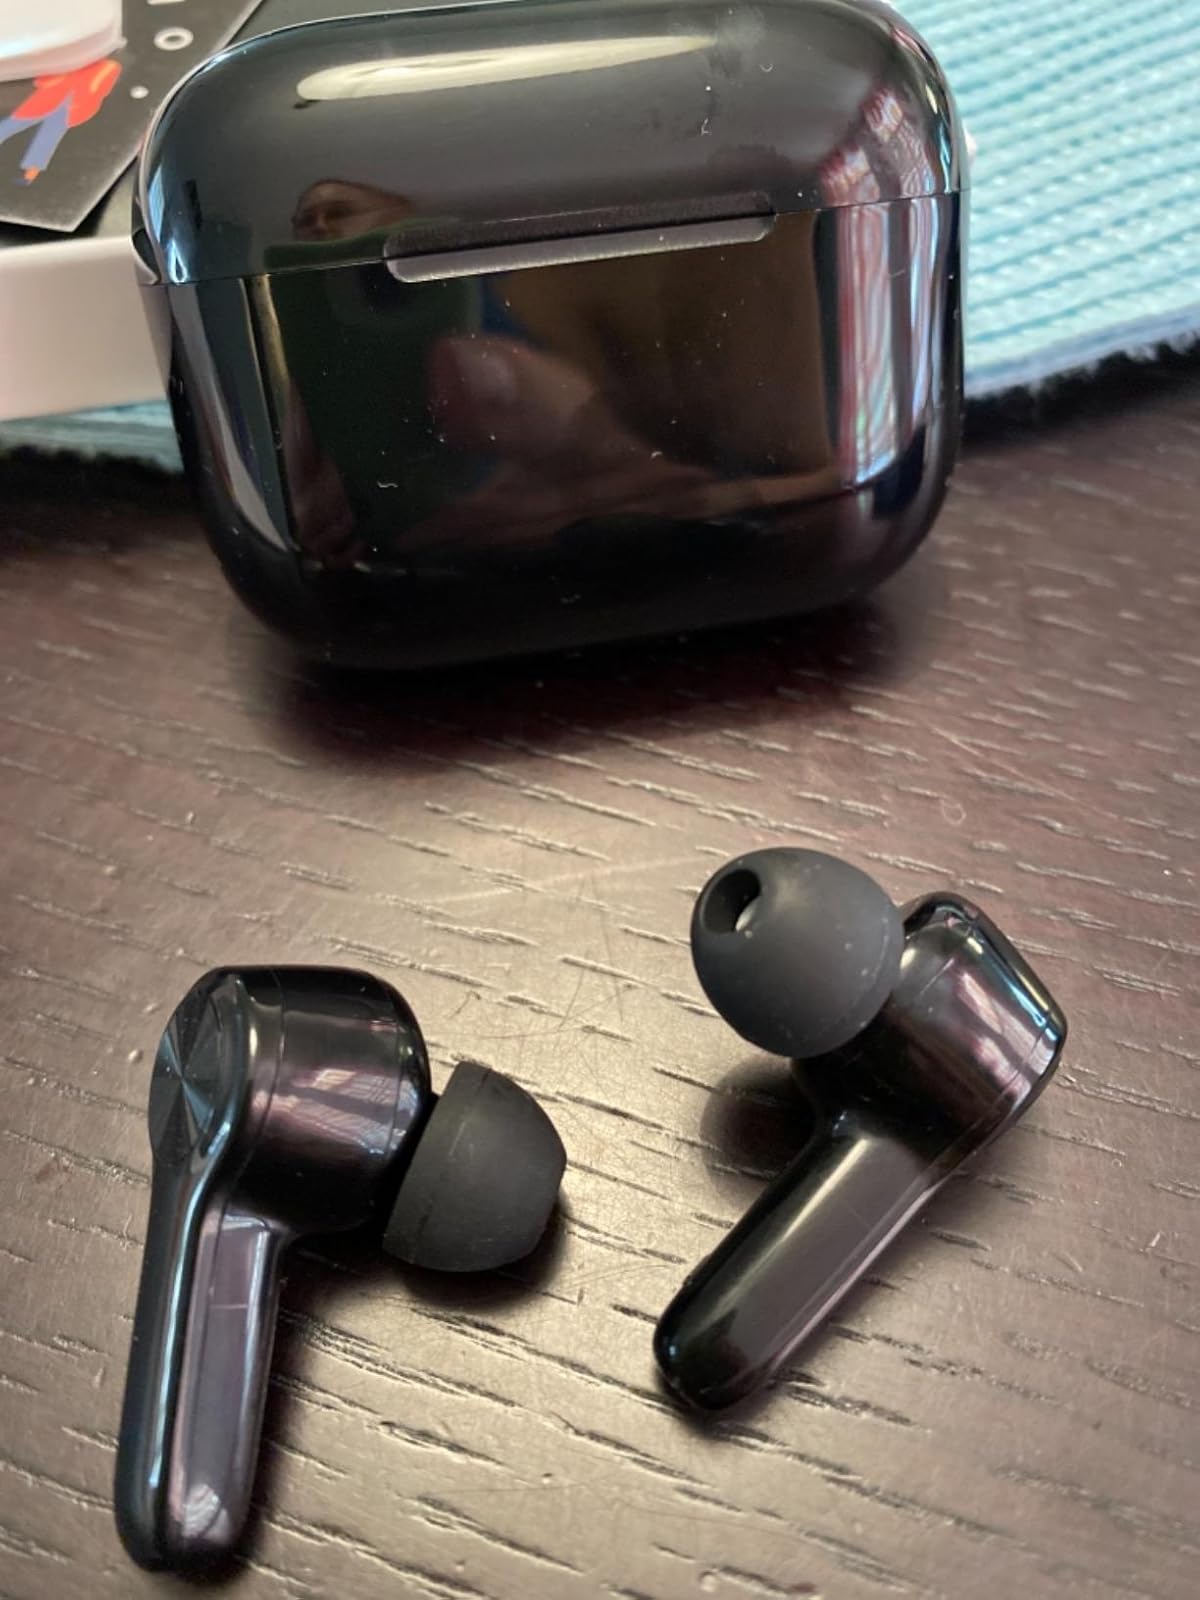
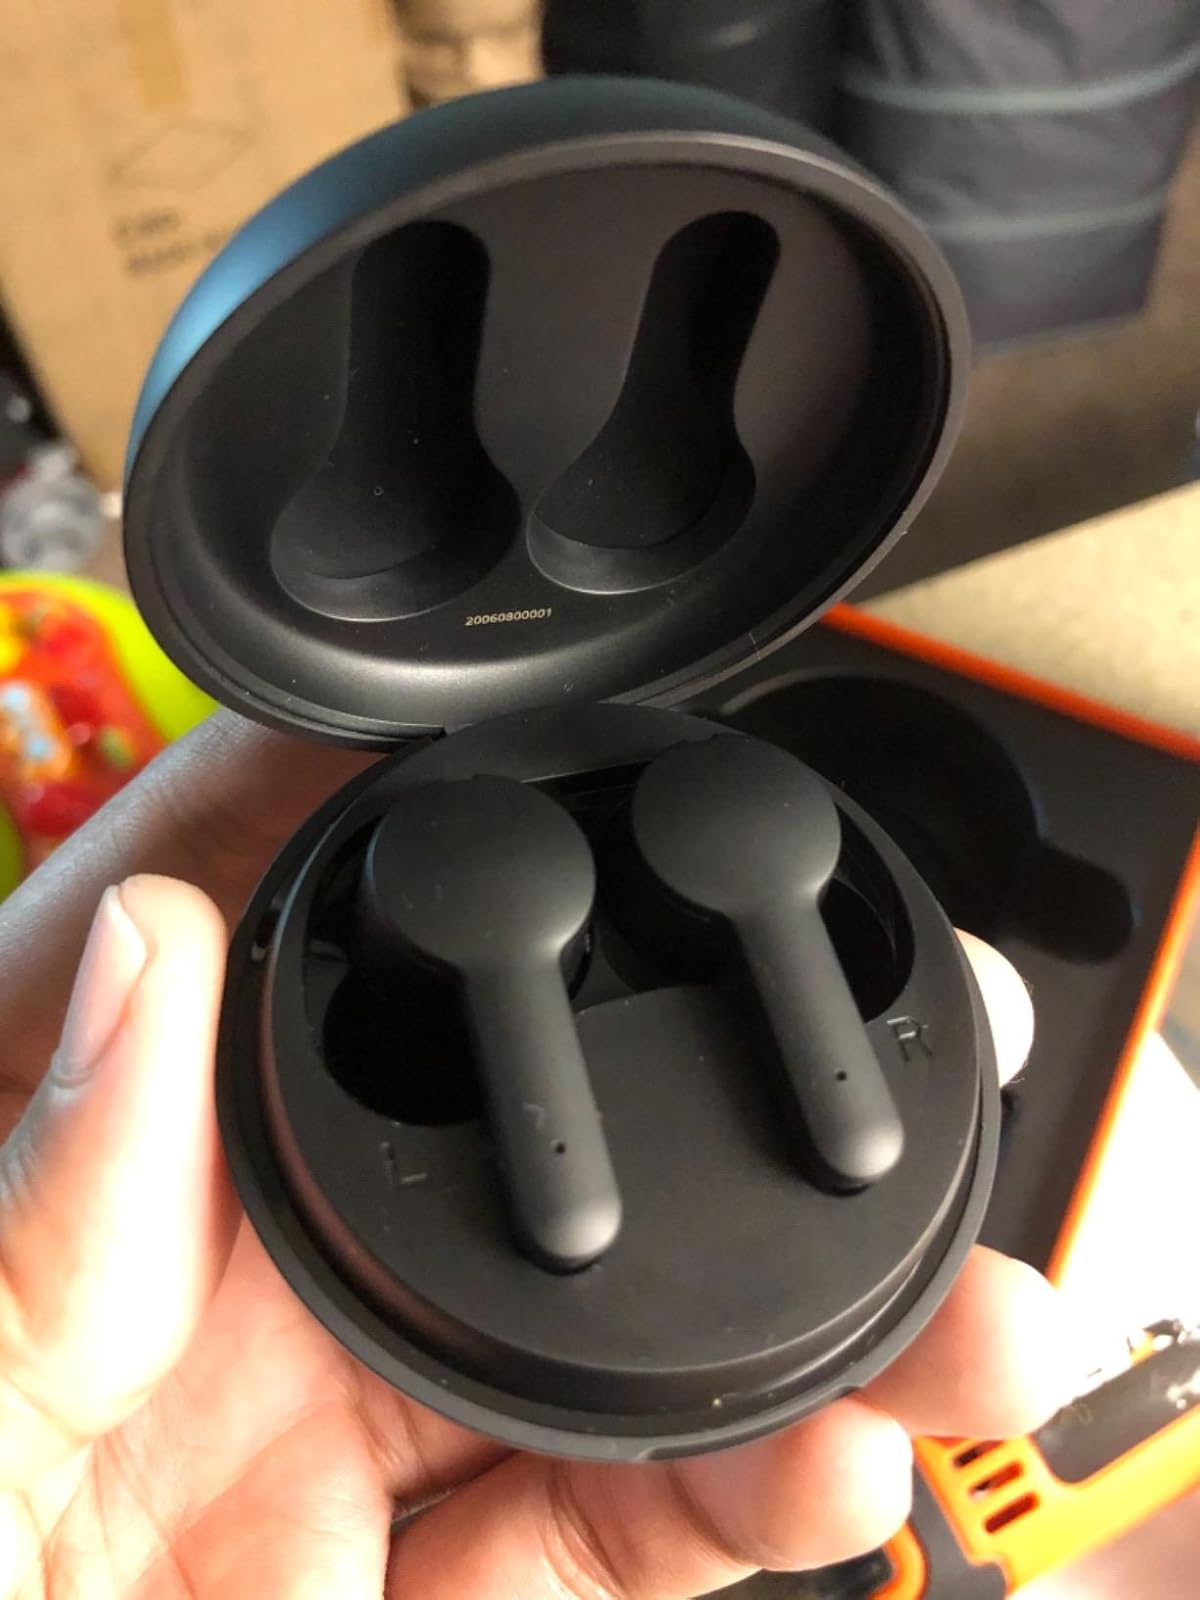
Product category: earbuds
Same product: no